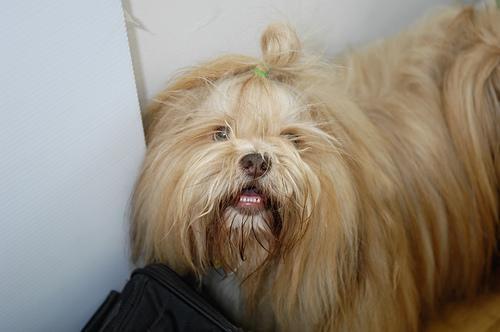
Lhasa